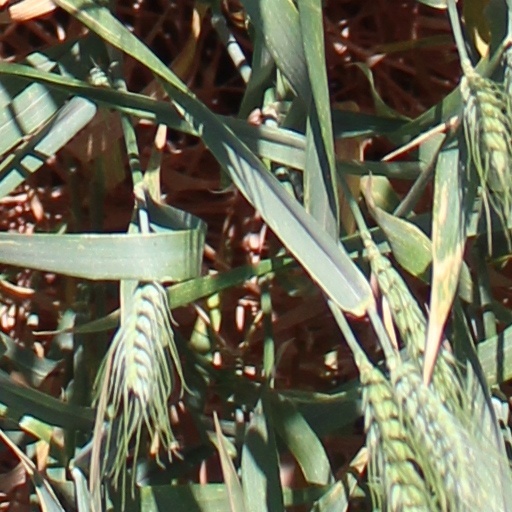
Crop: wheat